Answer in natural language. Is brown wooden dresser with three drawers (marked A) to the left of scenic landscape wall decor photo (marked B)? Choose between the following options: yes or no
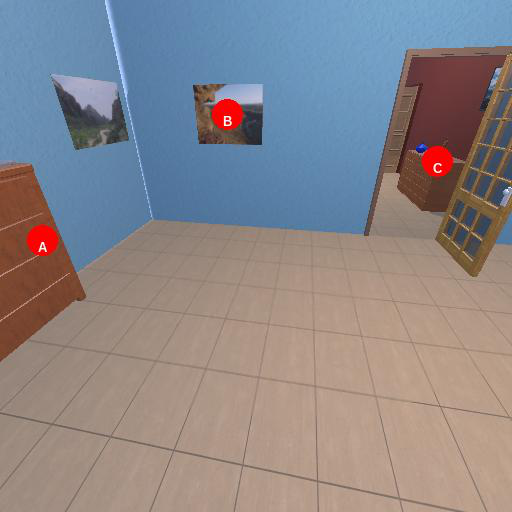
<answer>yes</answer>